Foley, Minnesota

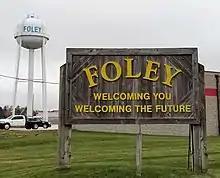
Sign welcoming visitors to Foley

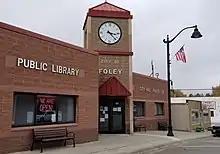
Foley city hall and public library (2020)

According to the United States Census Bureau, the city has an area of , all land.